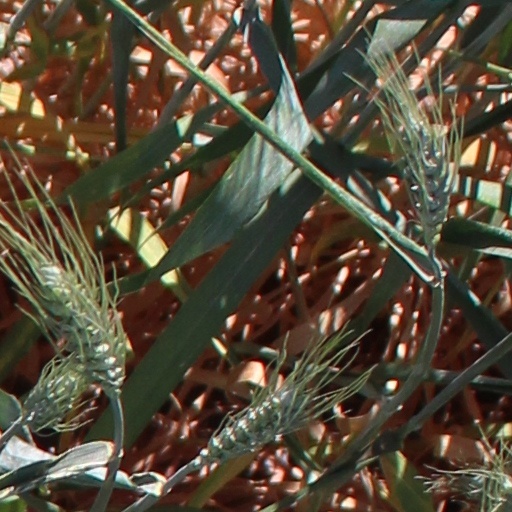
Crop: wheat